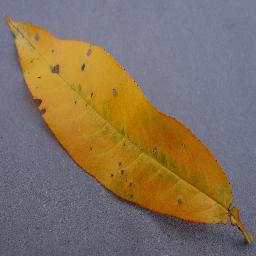
Label: Peach___Bacterial_spot